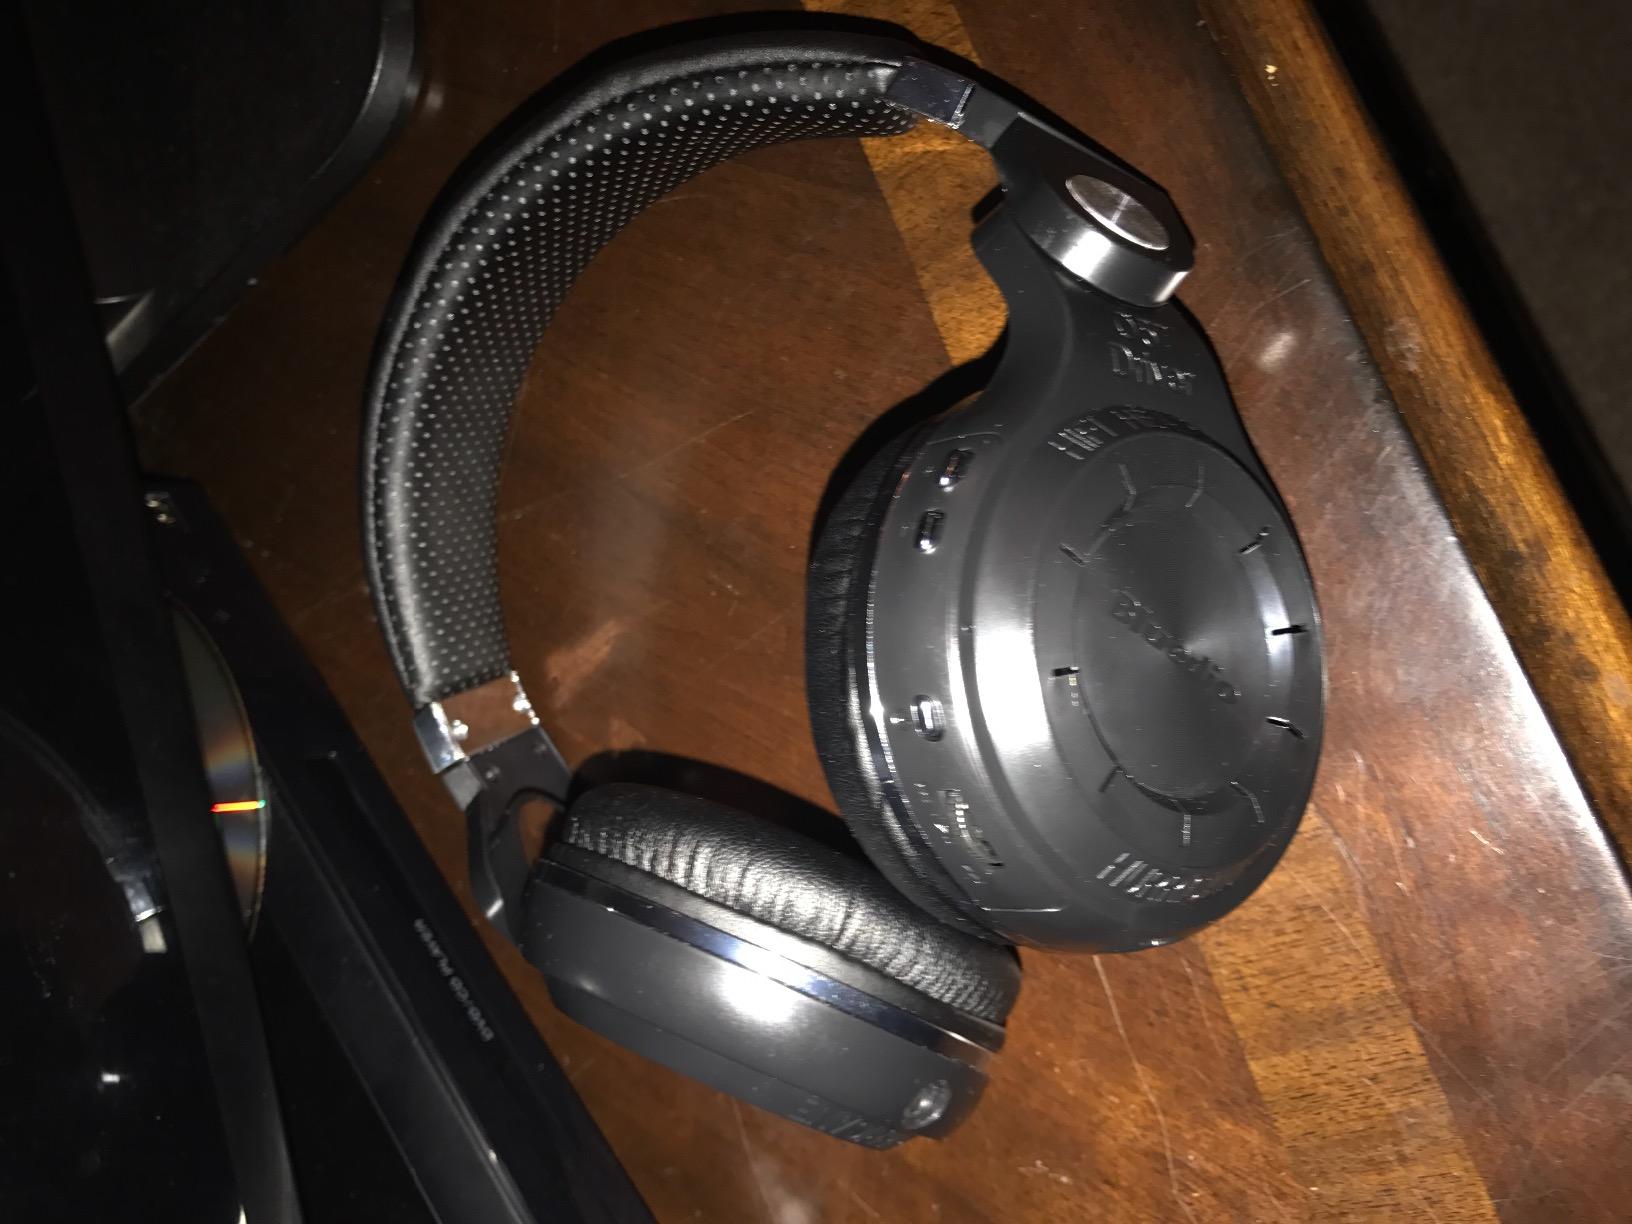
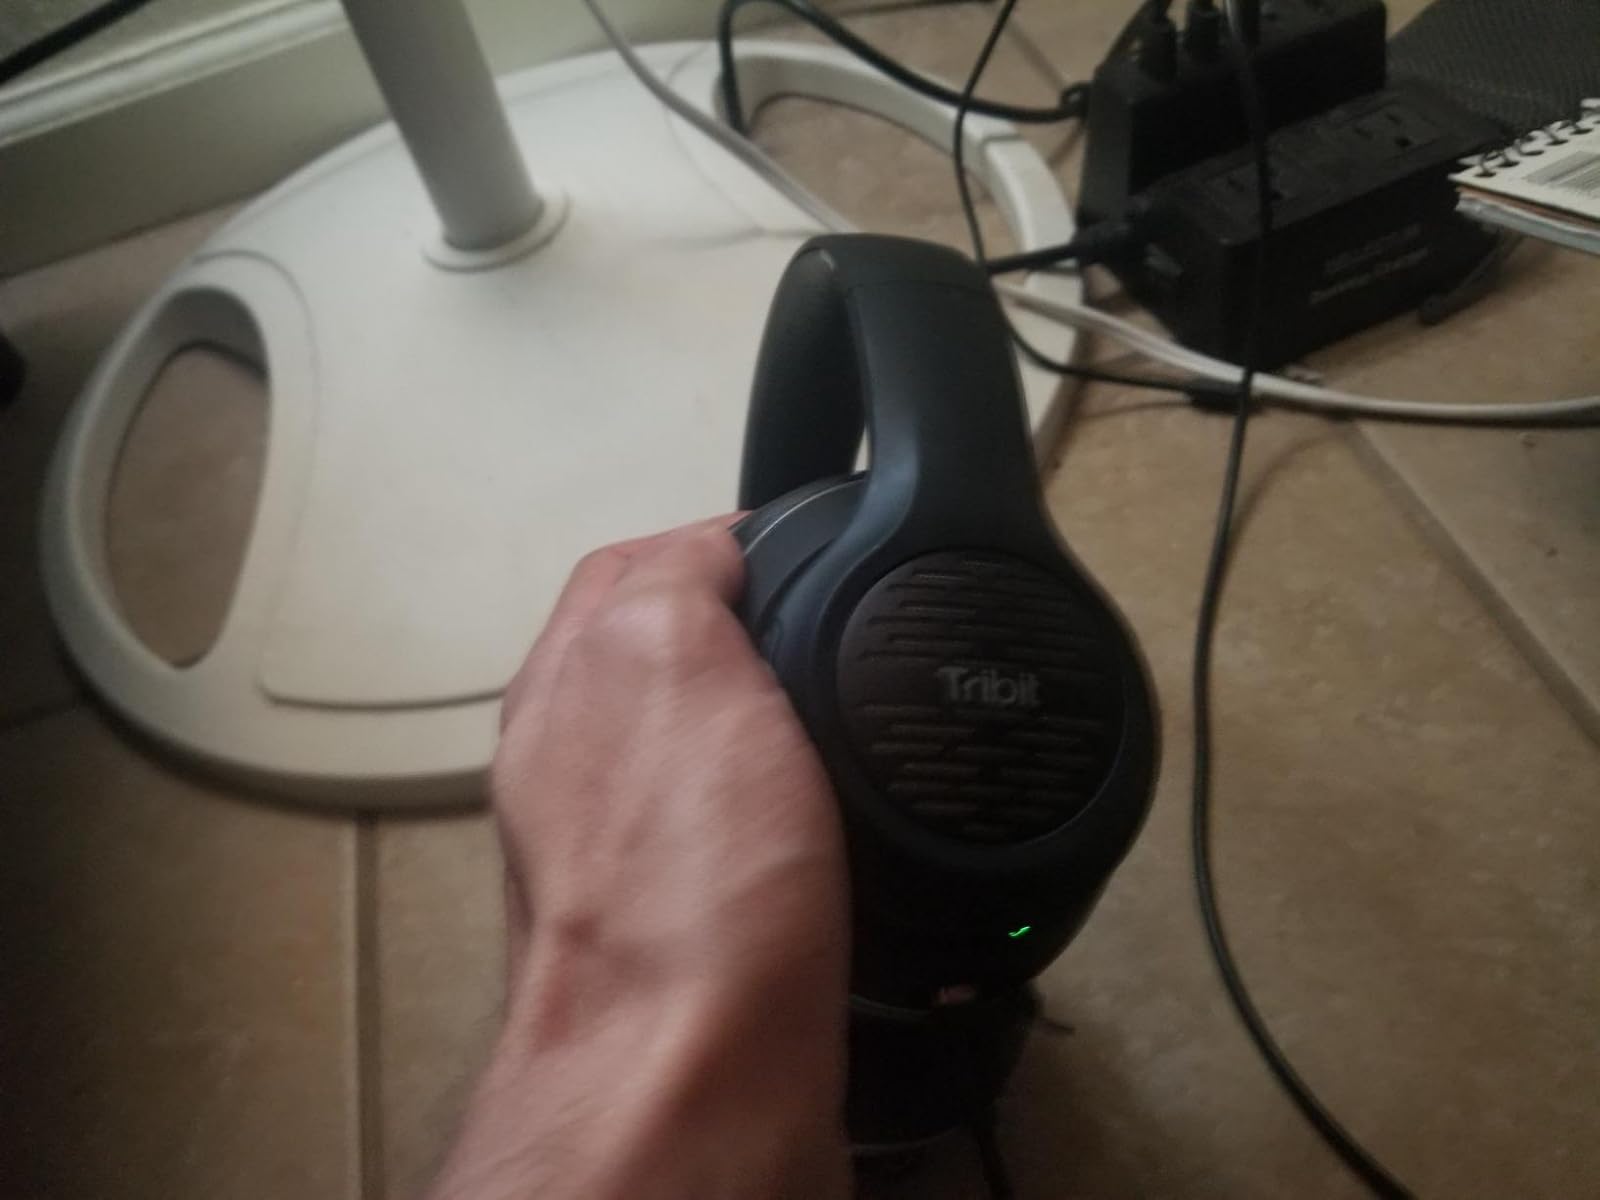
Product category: headphones
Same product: no